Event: Nepal Earthquake
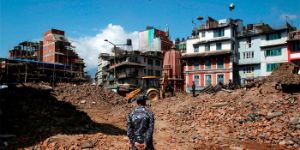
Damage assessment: damage